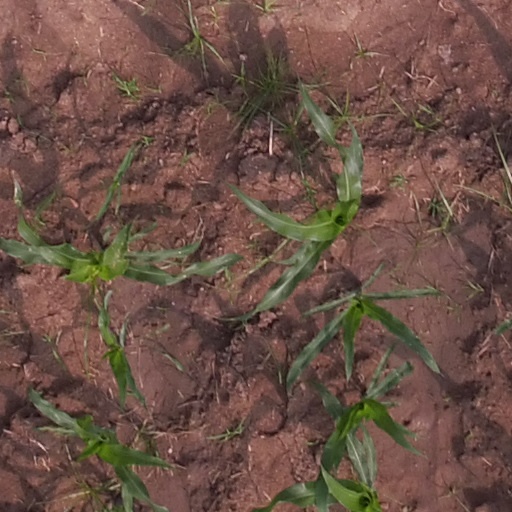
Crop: maize; corn